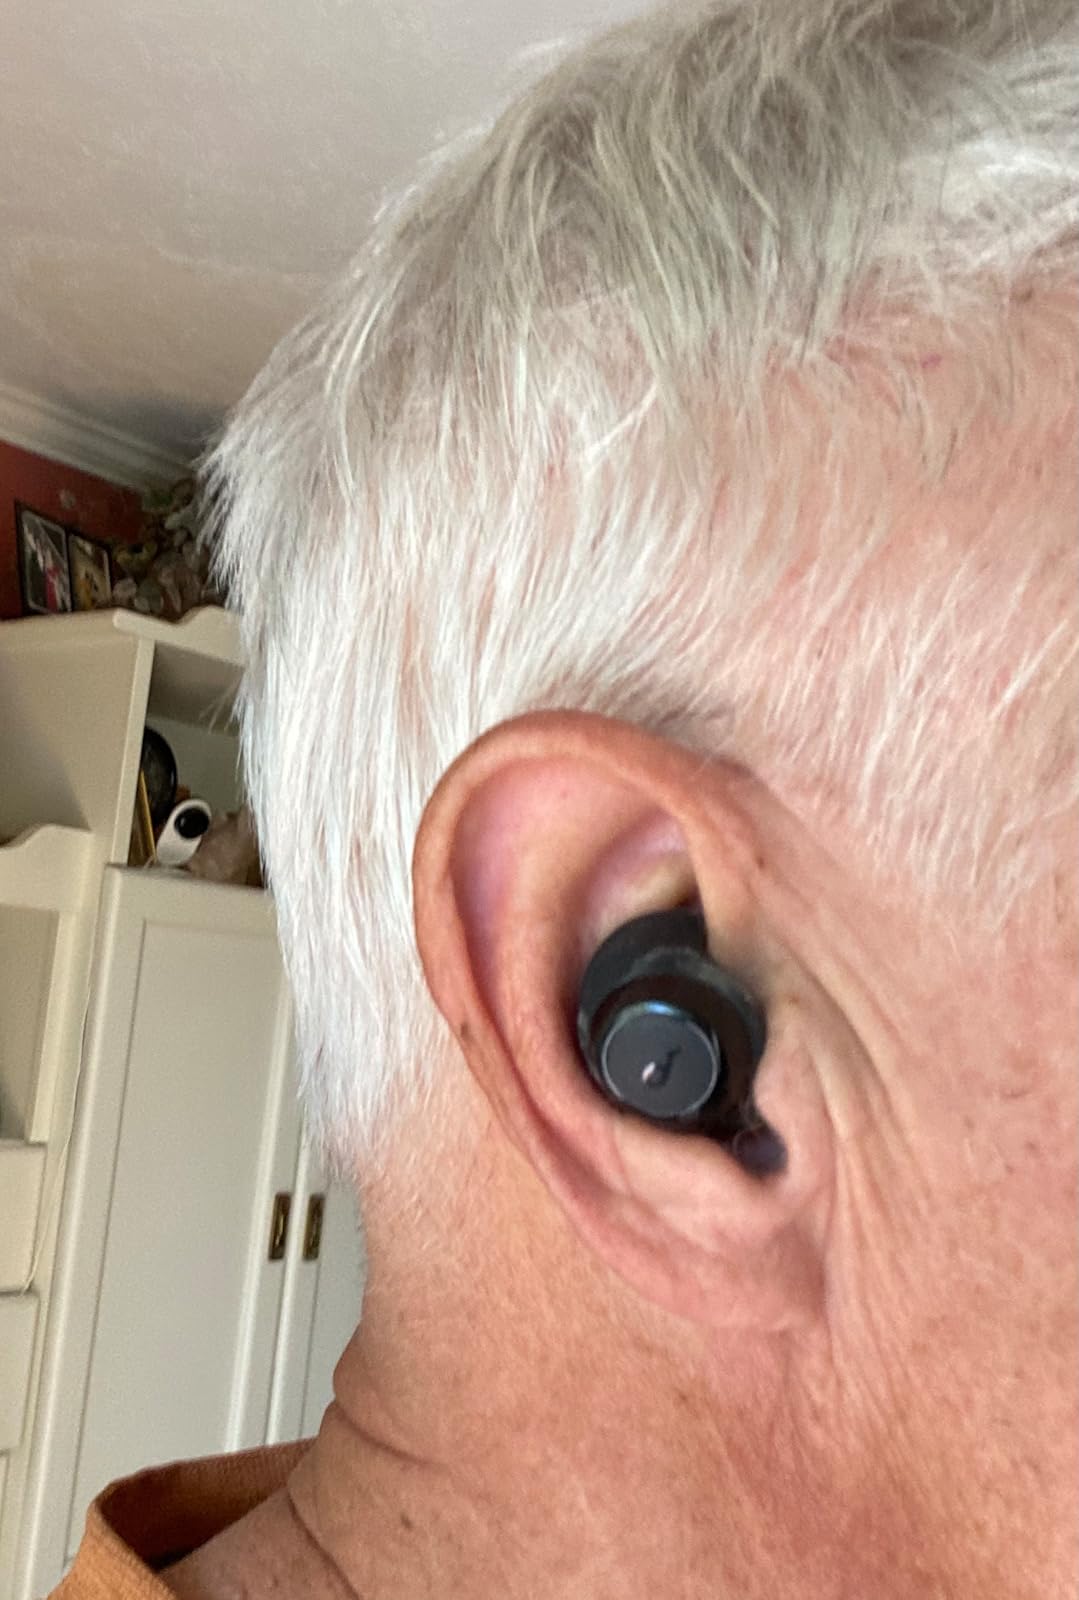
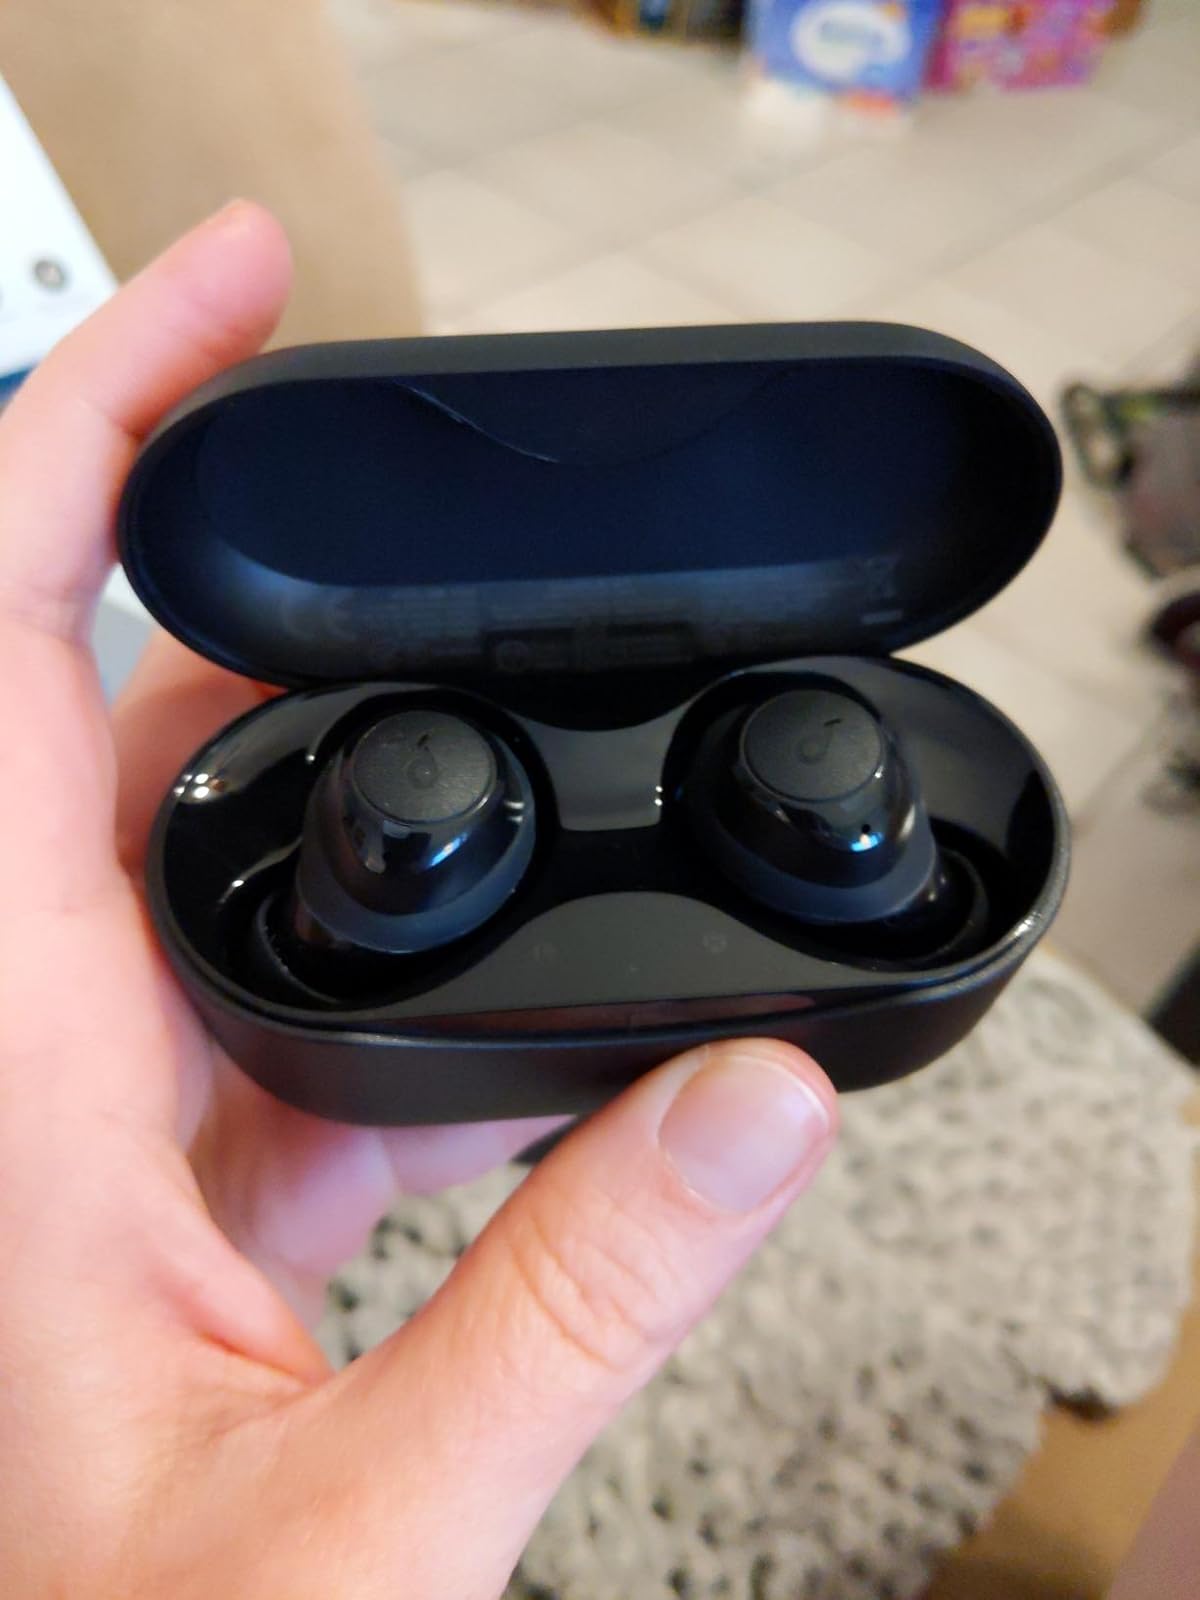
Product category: earbuds
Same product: yes